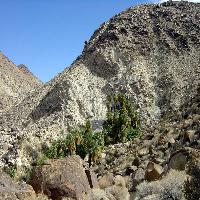
Weather: sun or clear